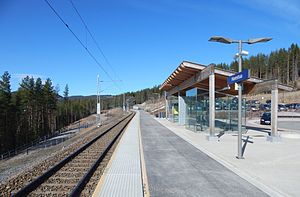
Harestua Station
Harestua Station er en jernbanestation på Gjøvikbanen i Lunner i Oppland fylke i Norge. Stationen består af et spor med tilhørende perron med en opvarmet ventesal udført i træ og glas foruden en parkeringsplads. Stationen har universel udformning med handicapvenlige adgangsforhold og er tilrettelagt for blinde. Fra stationen er der mærkede turløjper i Romeriksåsene og Nordmarka.